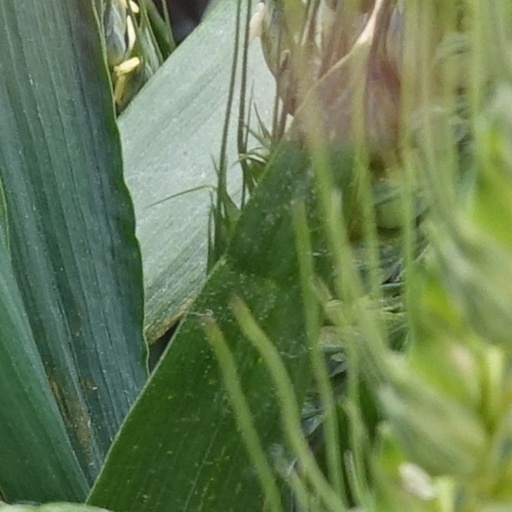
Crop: wheat